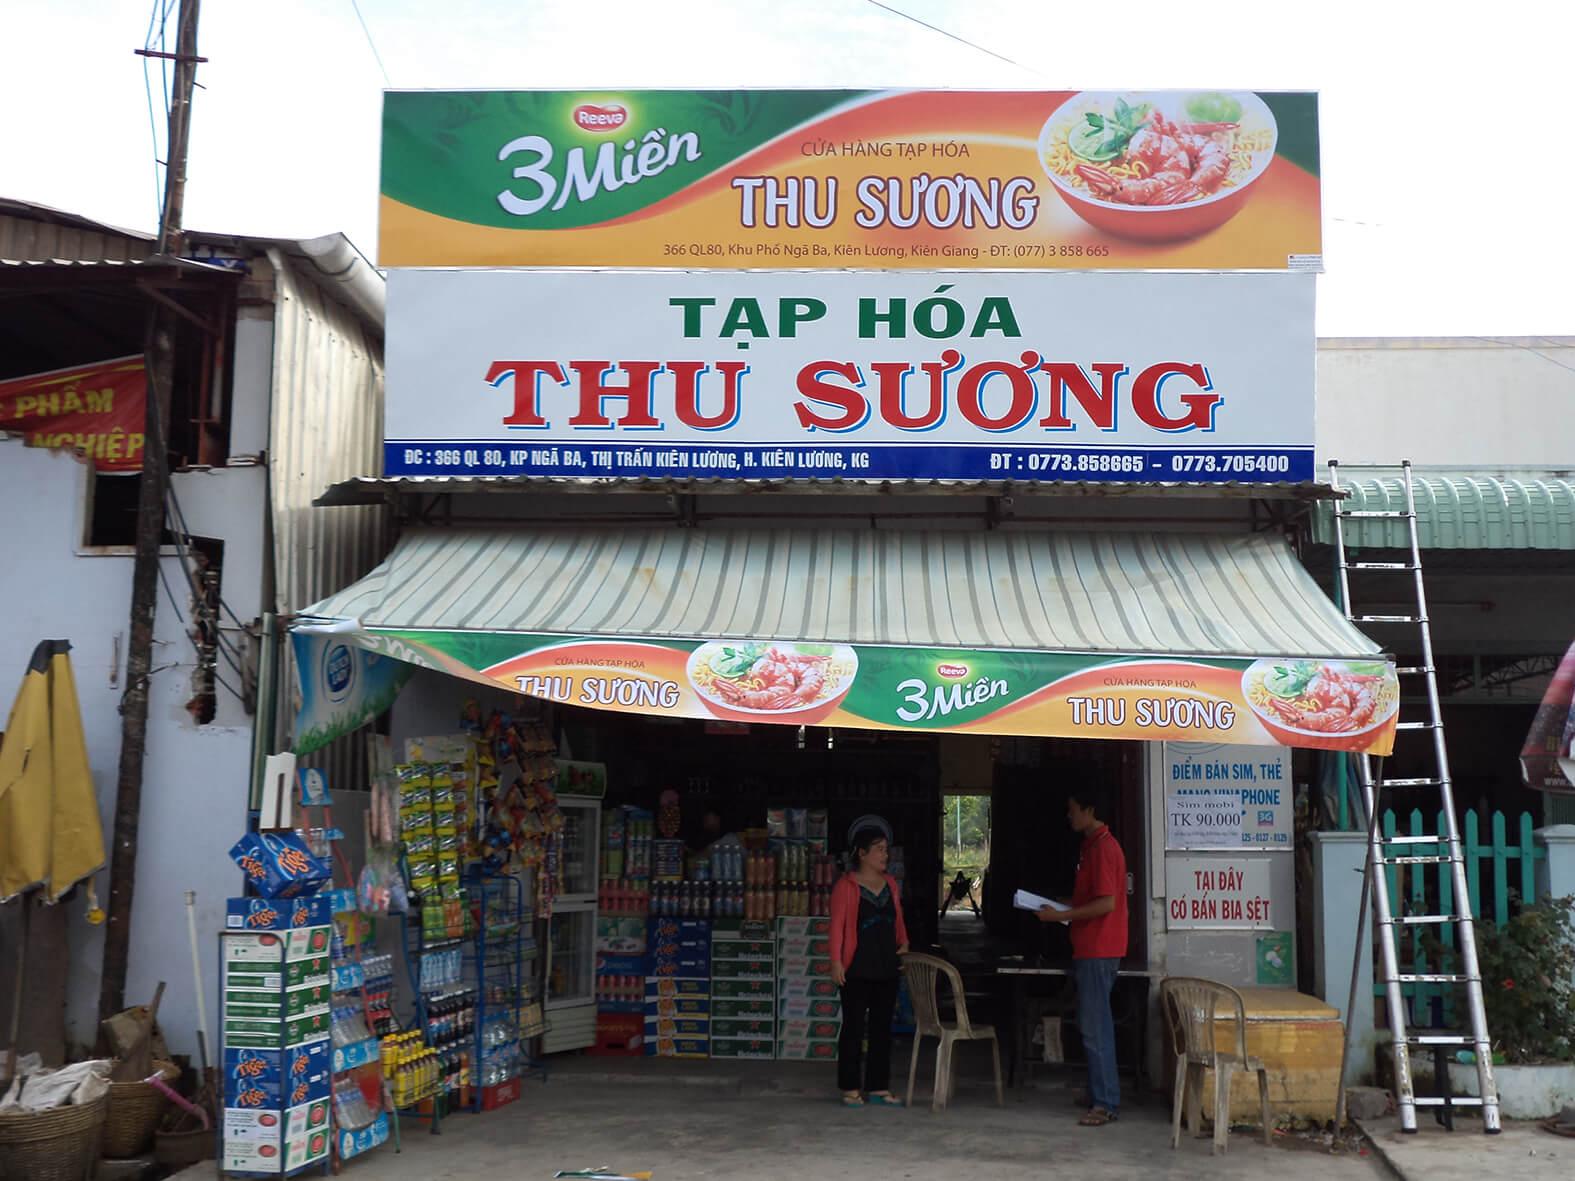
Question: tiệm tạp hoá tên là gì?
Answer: tiệm tên là thu sương